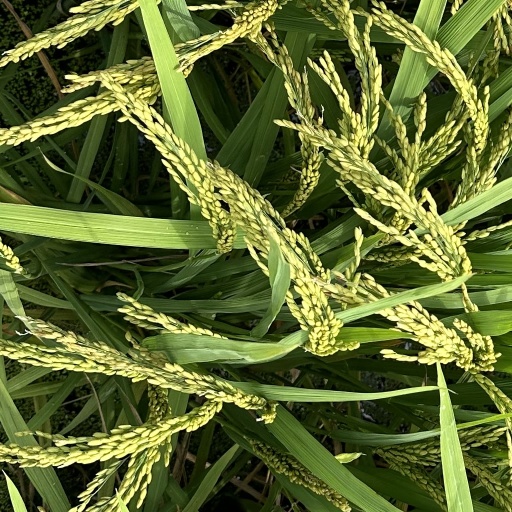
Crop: rice